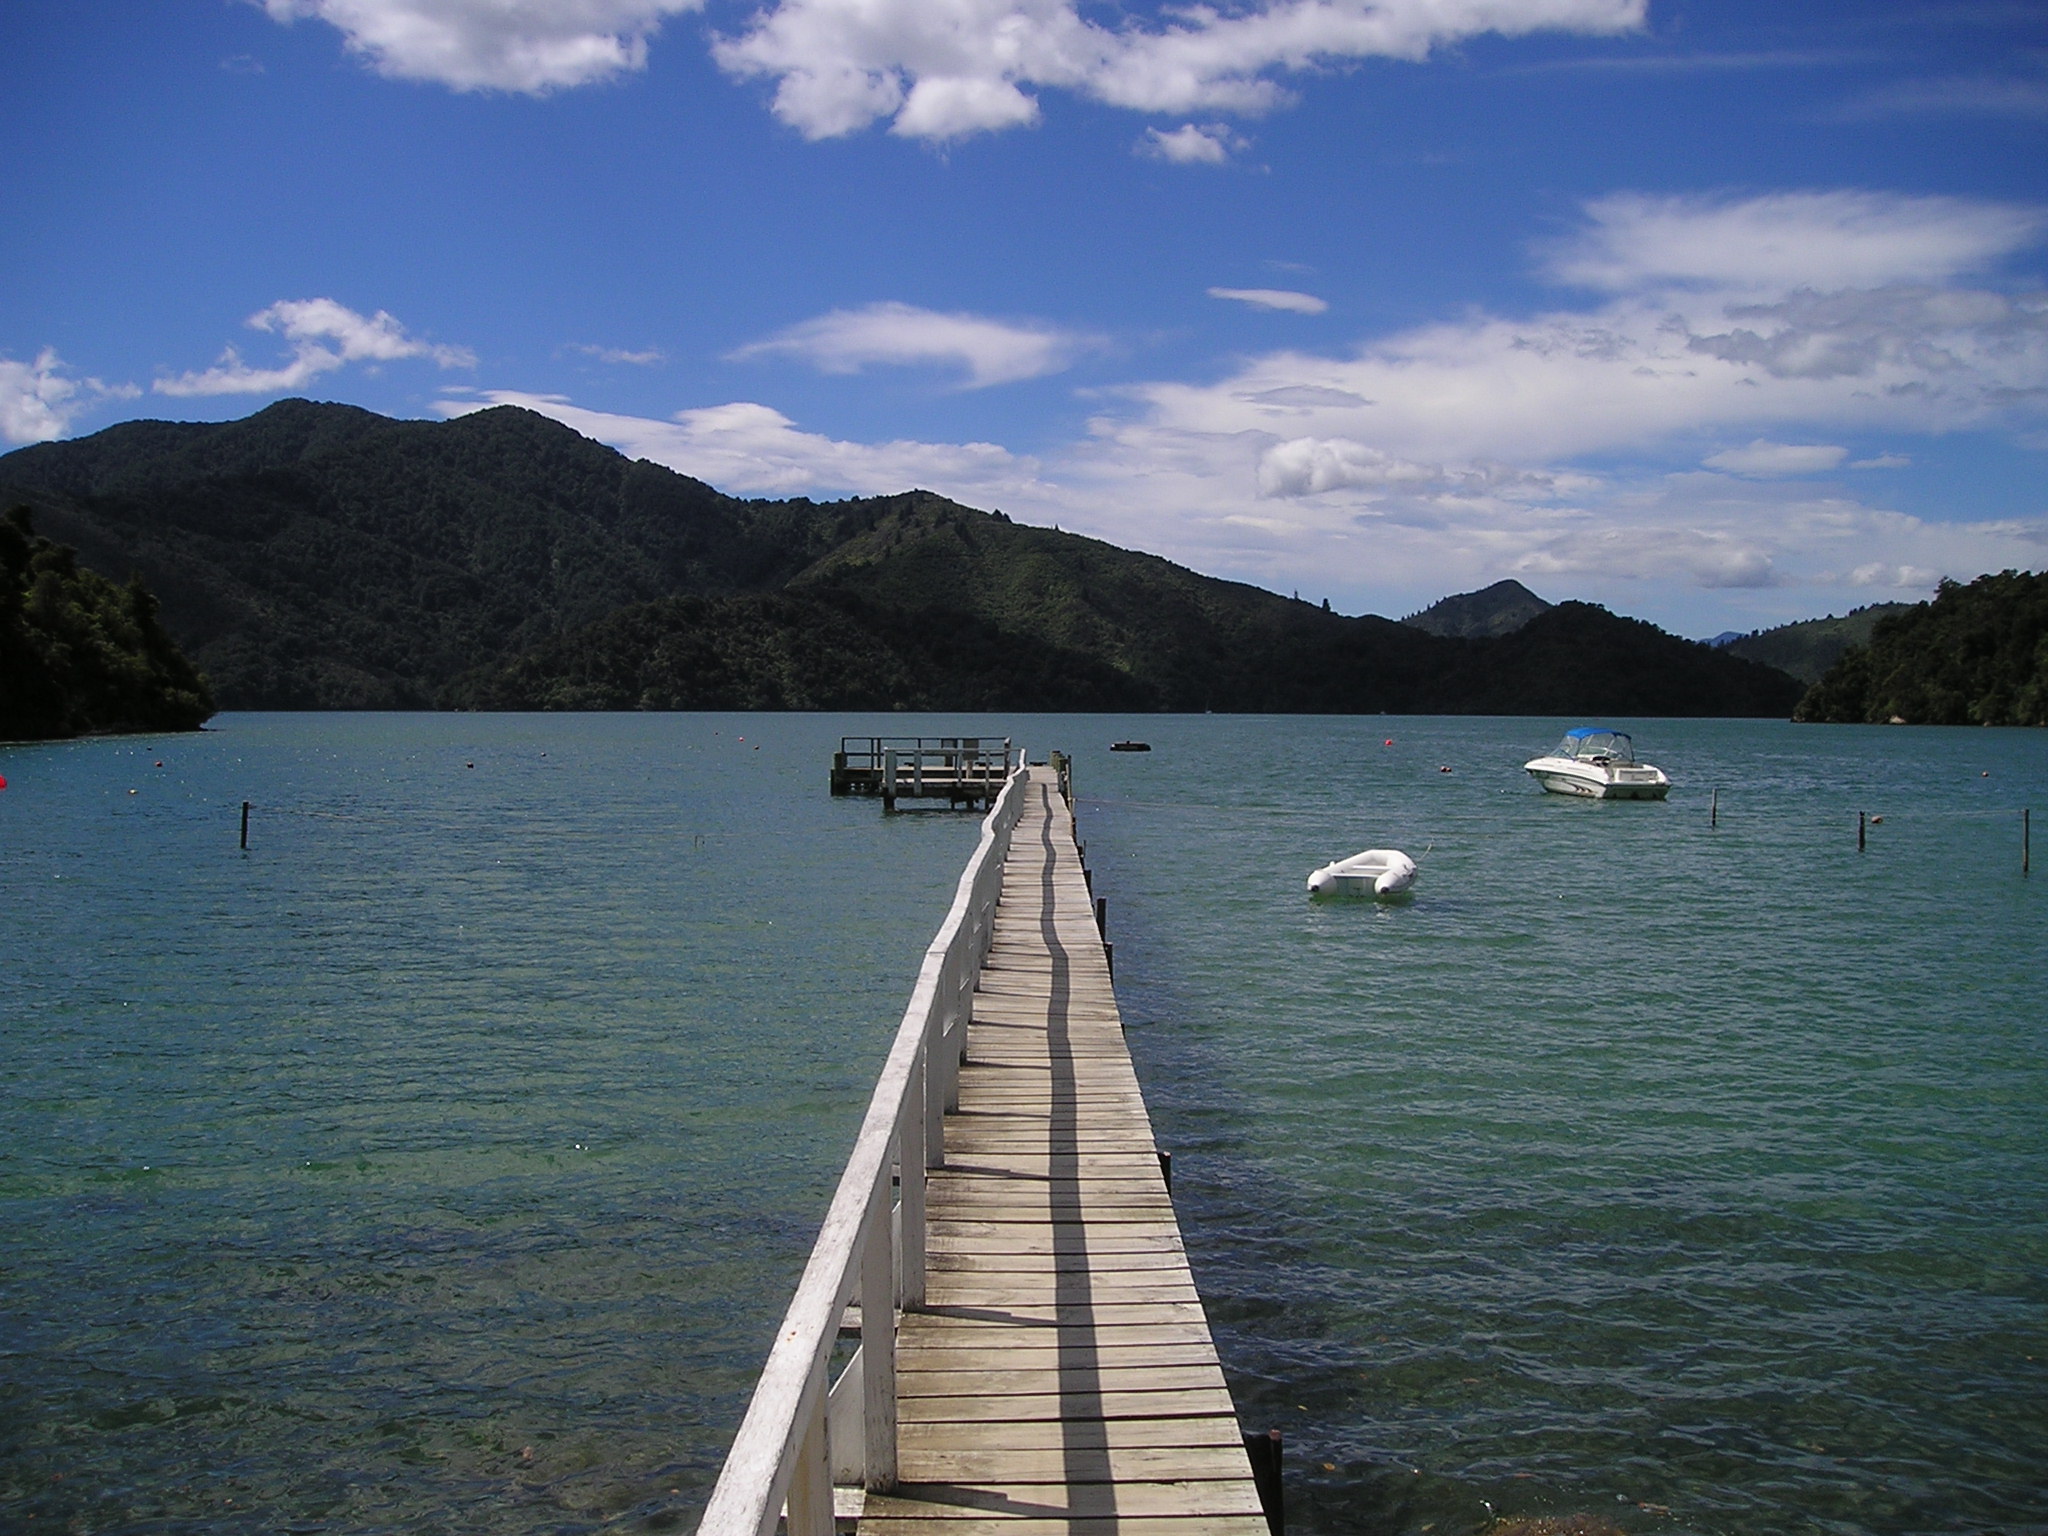
sea, coast, water, ocean, mountain, lake, vacation, web, bay, reservoir, national park, body of water, charlotte, boats, queen, new zealand, loch, booked, south island, anlegstelle